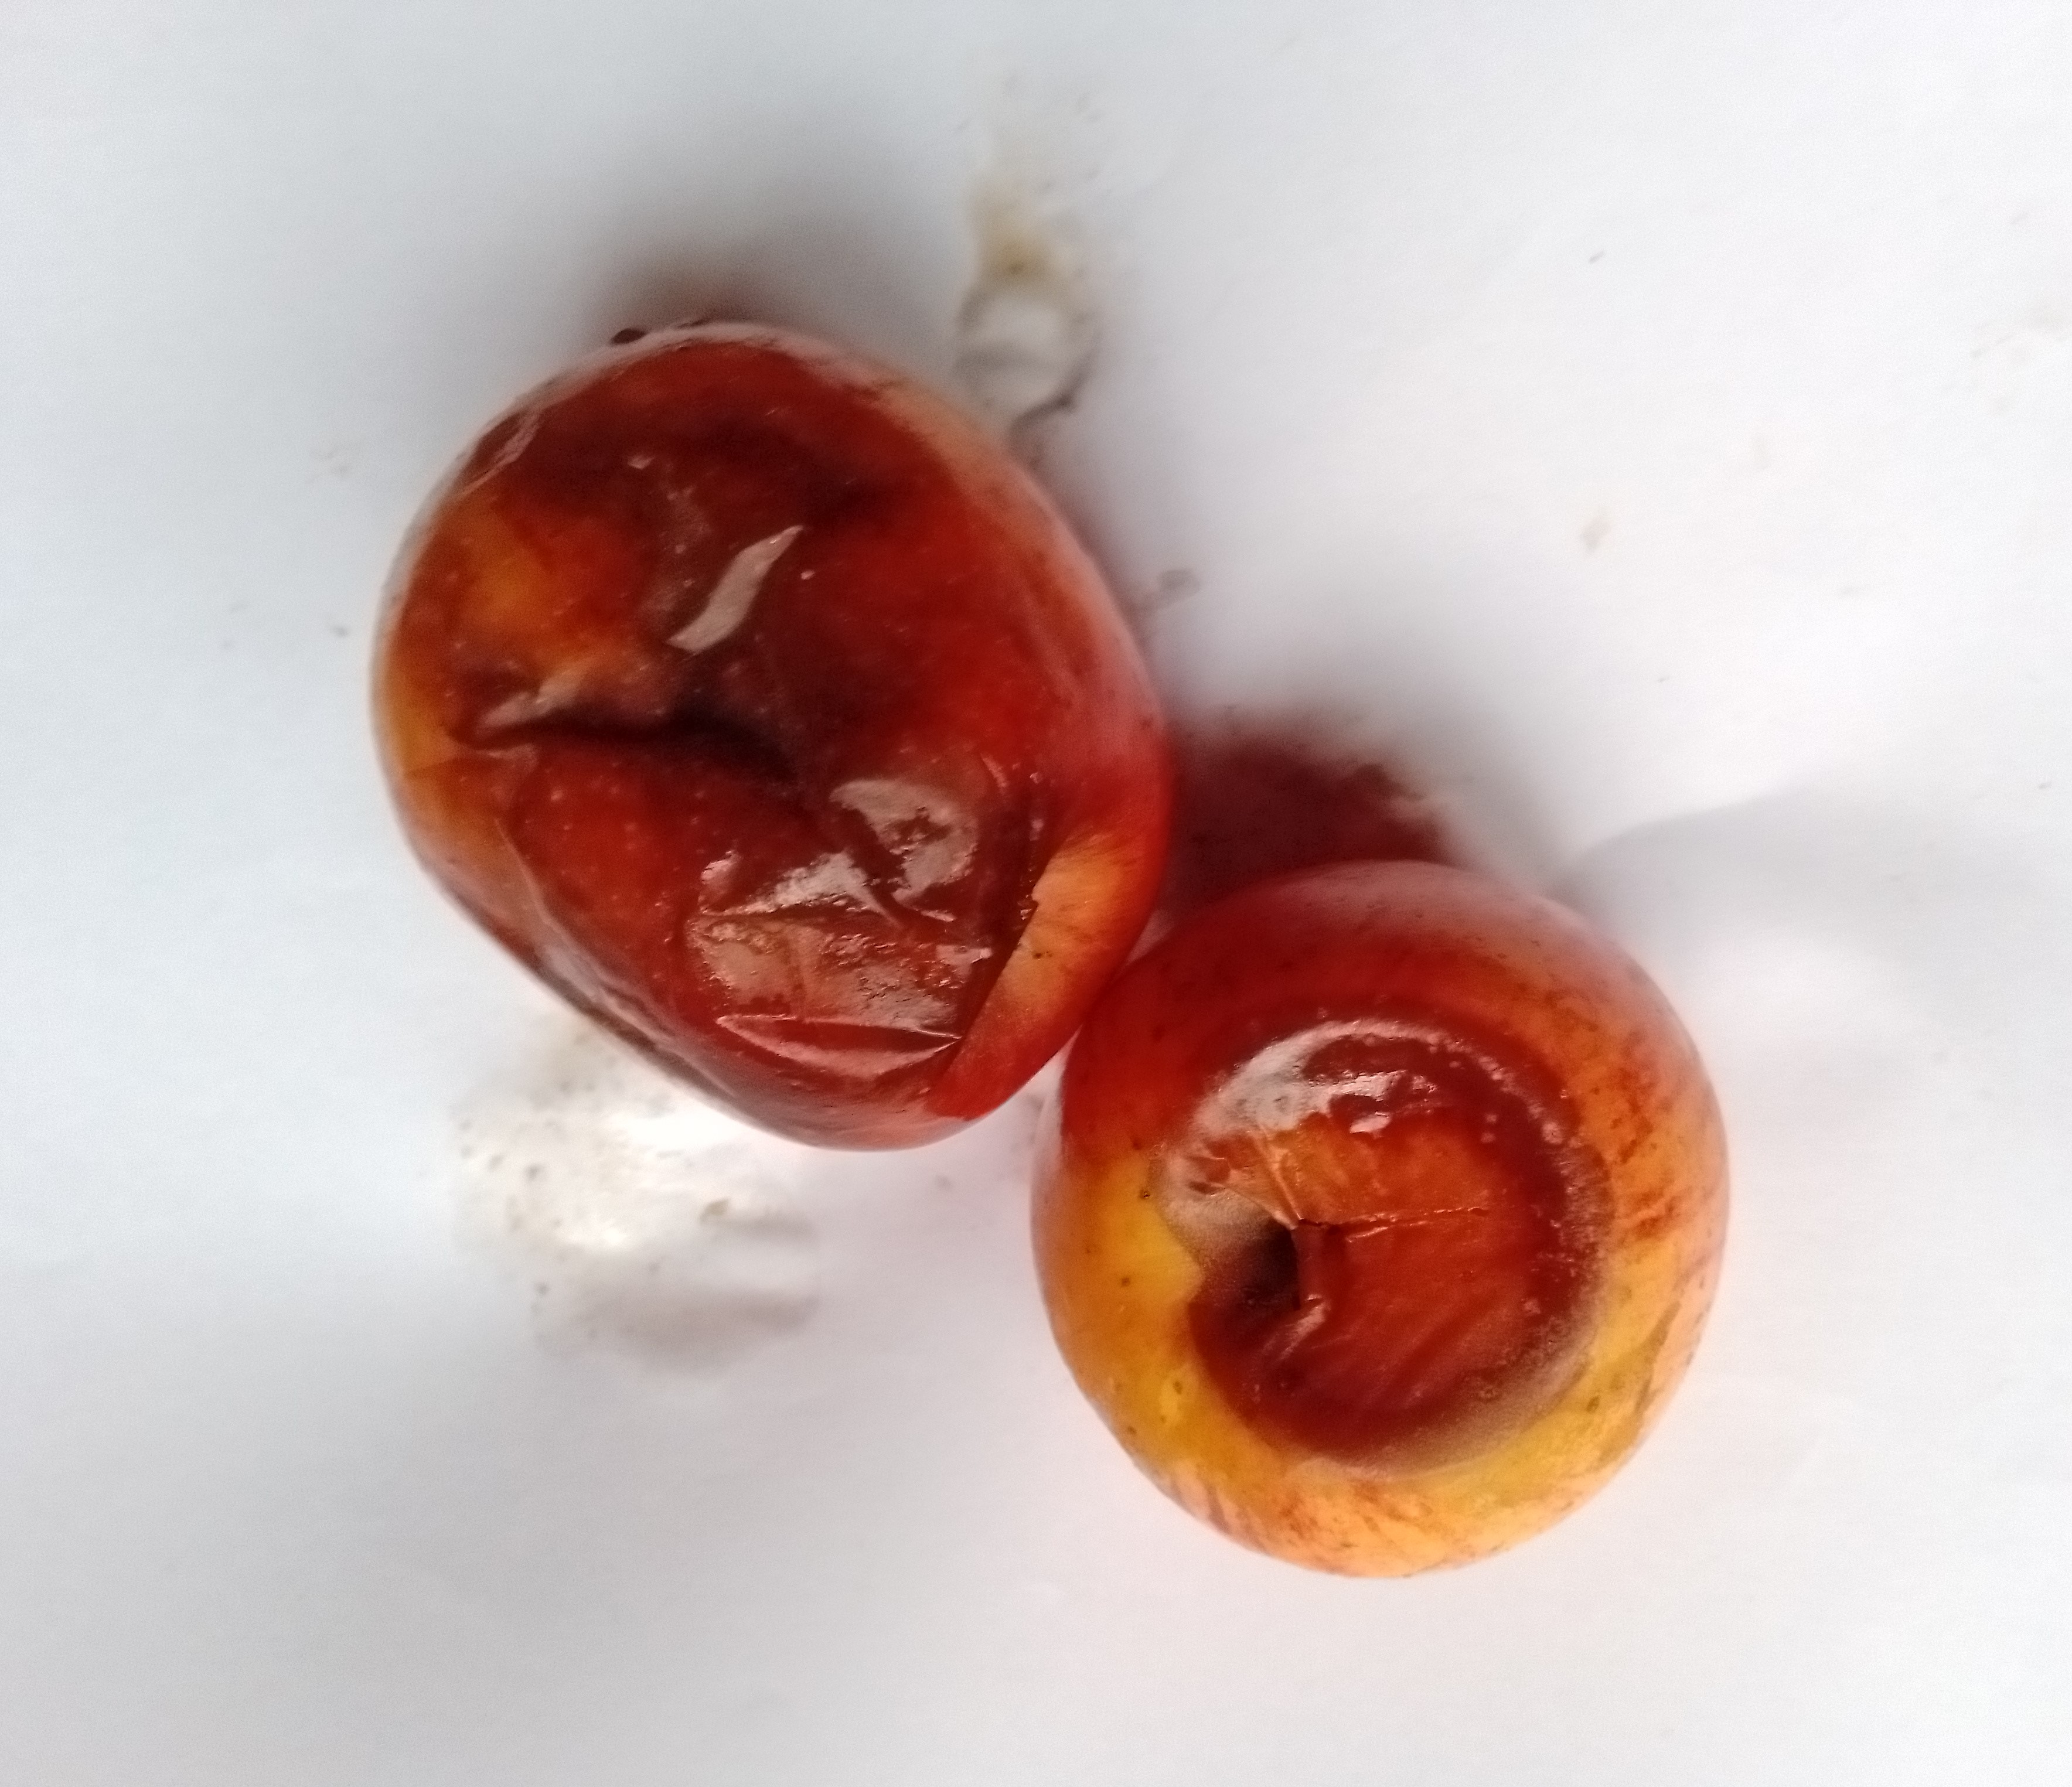
Fruit: apple
Condition: rotten